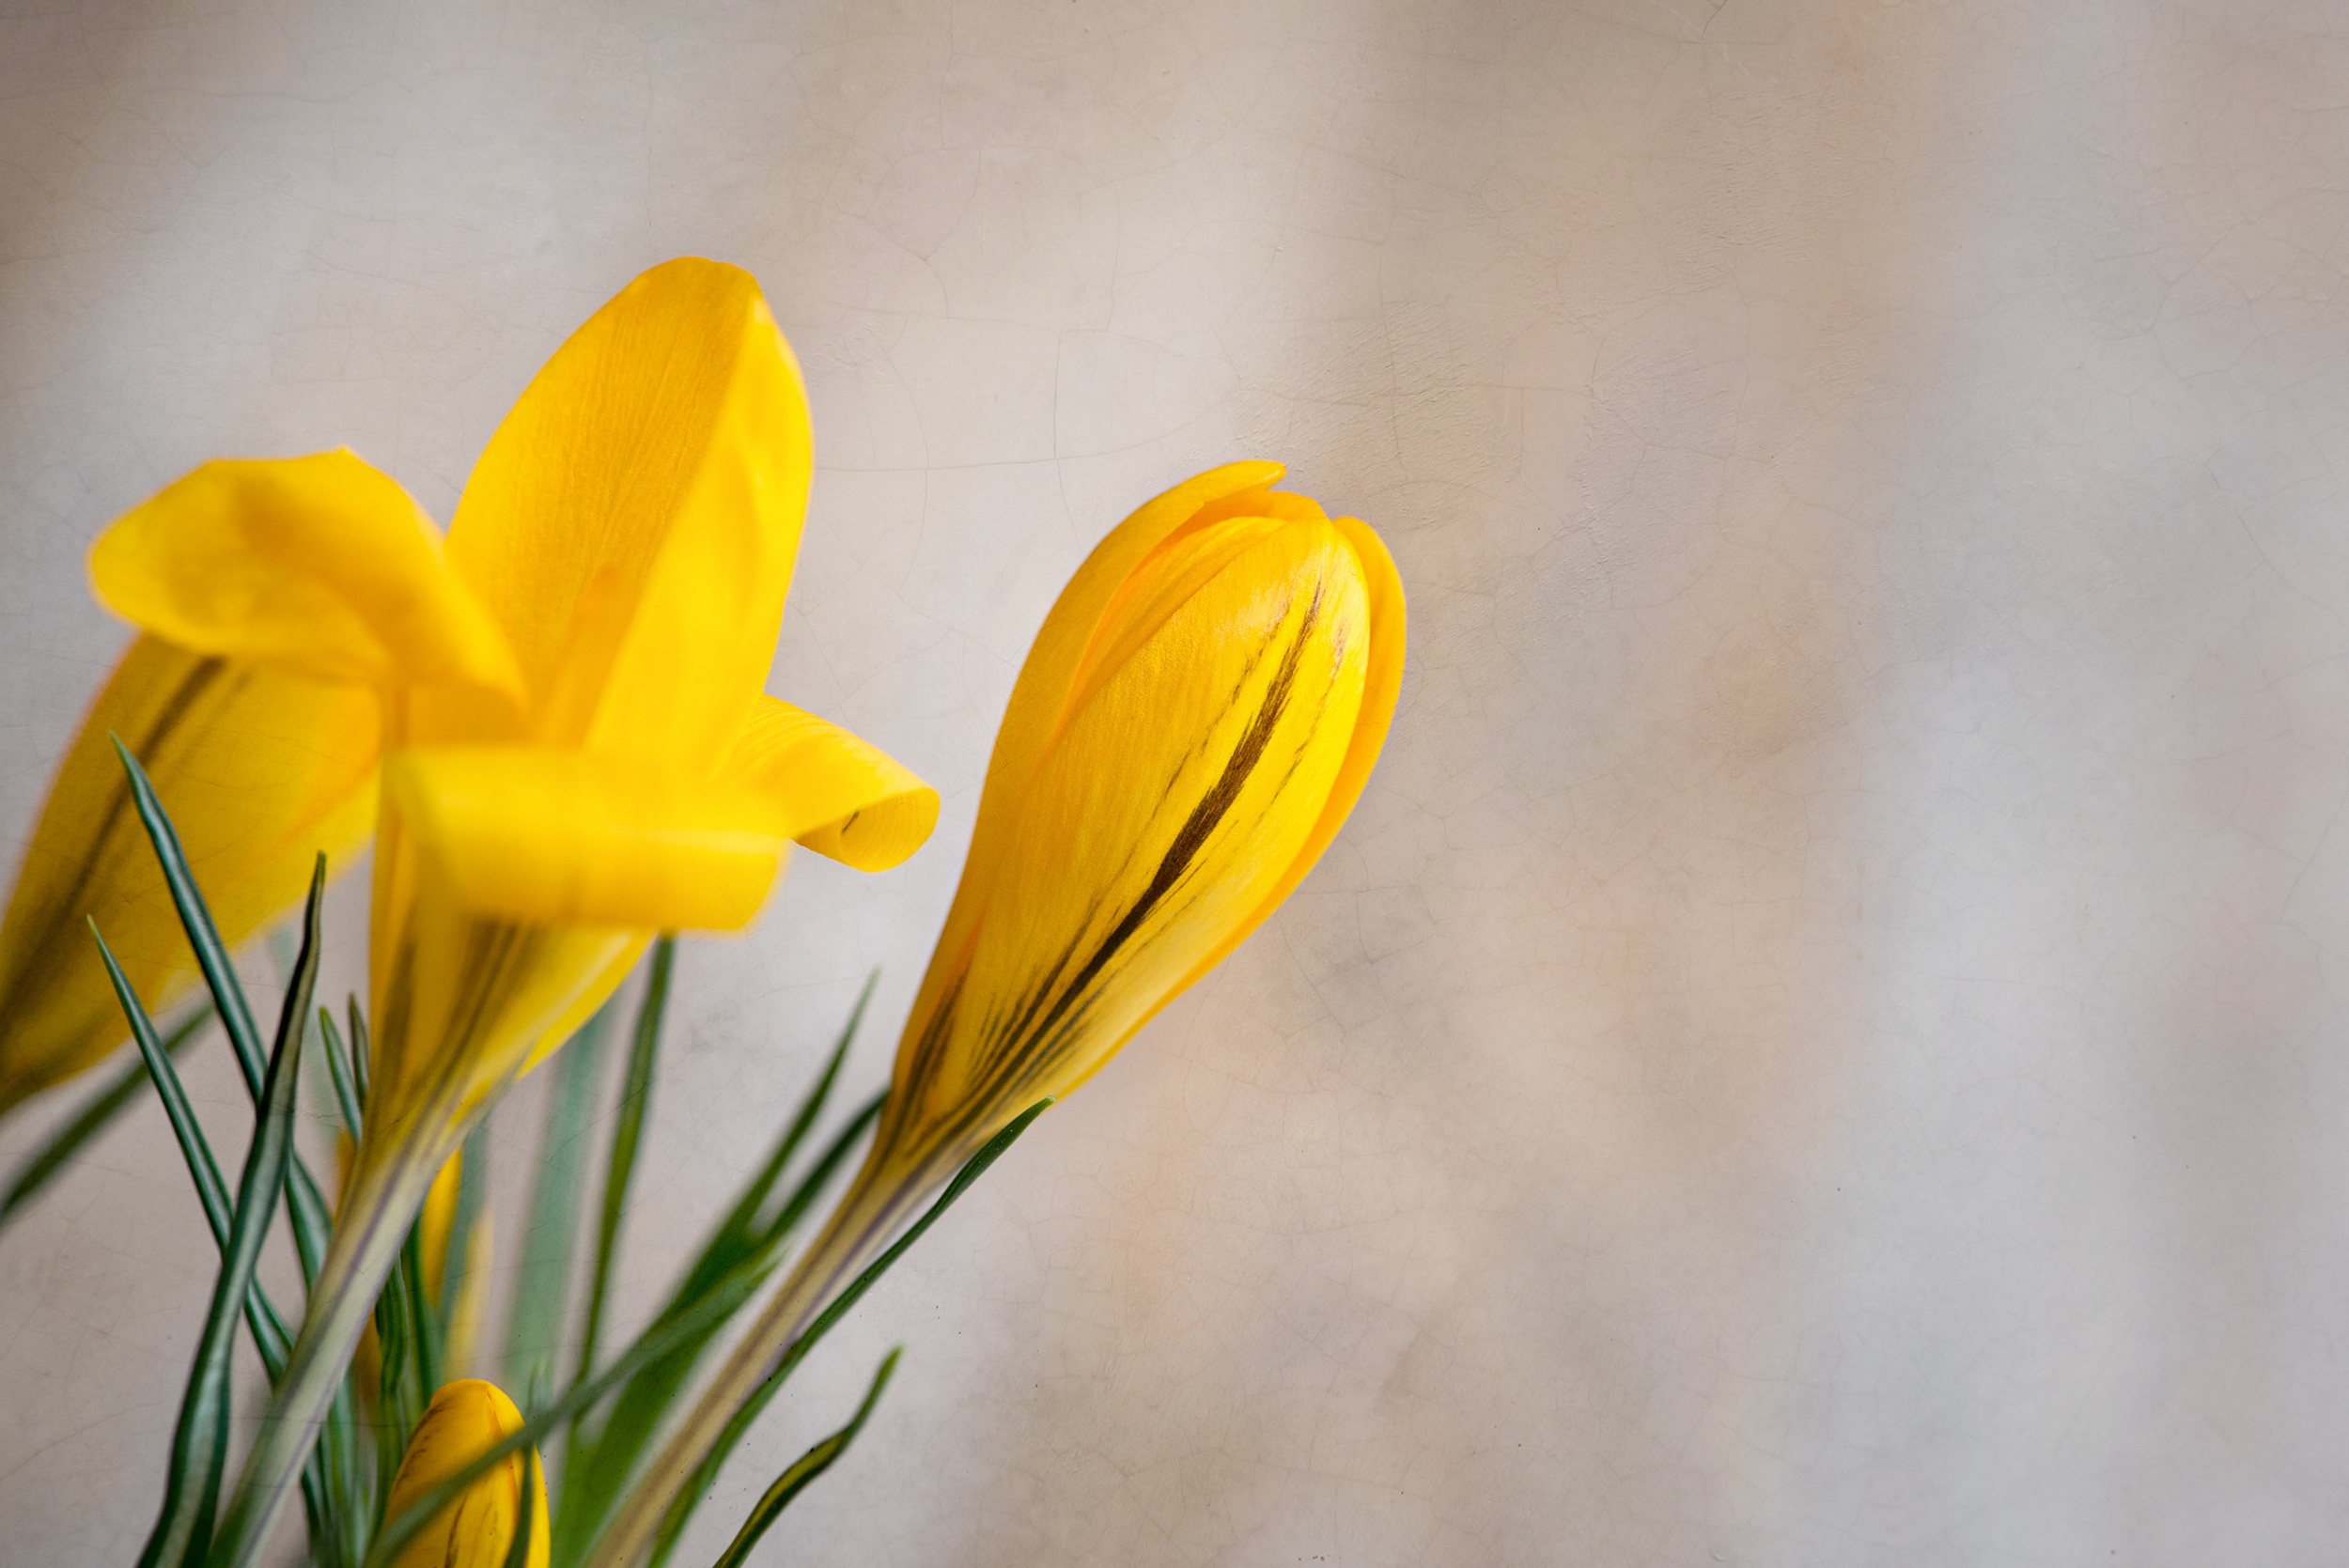
plant, flower, petal, spring, botany, yellow, close, flora, flowers, close up, negative space, narcissus, crocus, tender, early bloomer, spring flower, text freedom, macro photography, flowering plant, yellow spring flower, spring messenger, plant stem, land plant